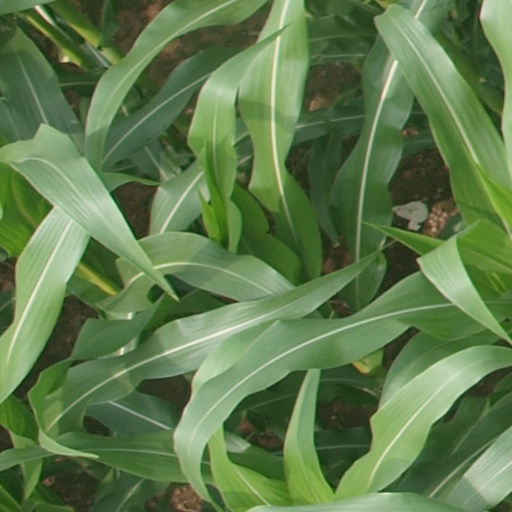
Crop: maize; corn